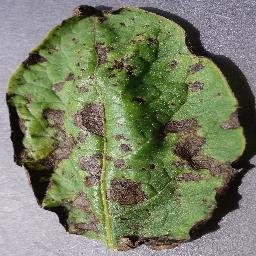
Etiqueta: Tizon_Temprano